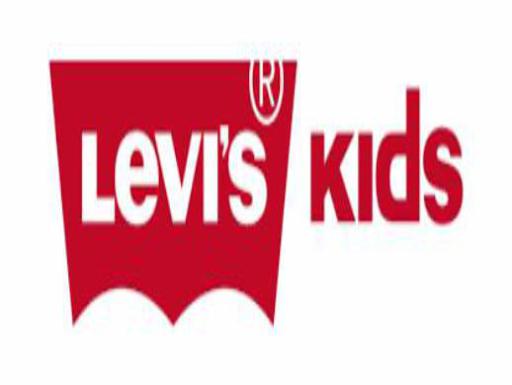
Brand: levis
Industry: Clothes